Muhamed Mehmedbašić

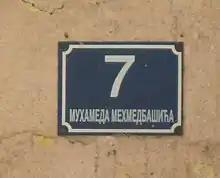
Muhamed Mehmedbašić Street in Banja Luka.

In Serbia, Mehmedbašić met up with Mustafa Golubić, with whom he joined the Chetnik detachment of Vojislav Tankosić that fought in World War I. He trained Bosnian volunteers. Mehmedbašić met with Apis on several occasions.